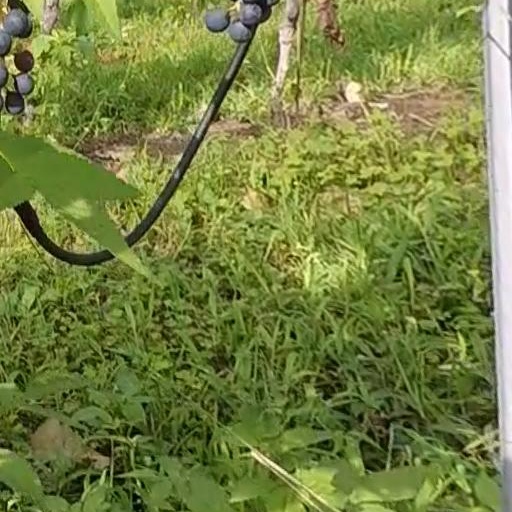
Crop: grape